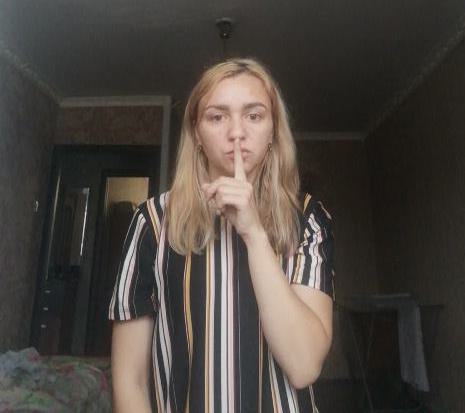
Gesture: mute